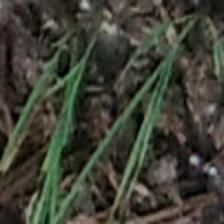
Label: clustered